Parliament Square, Ramsey

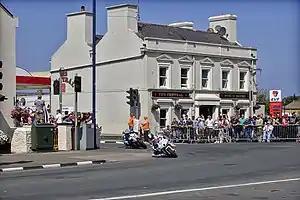
Conor Cummins leading William Dunlop into Parliament Square, 2016 TT Supersport race 1

Parliament Square, Ramsey is situated between the 23rd and 24th Milestone road-side markers on the Snaefell Mountain Course used for the Isle of Man TT Races on the junction of the primary A3 Castletown to Ramsey road, the A9 Ramsey to Andreas road and A2 Douglas to Ramsey road situated in the town of Ramsey in the parish of Lezayre in the Isle of Man.